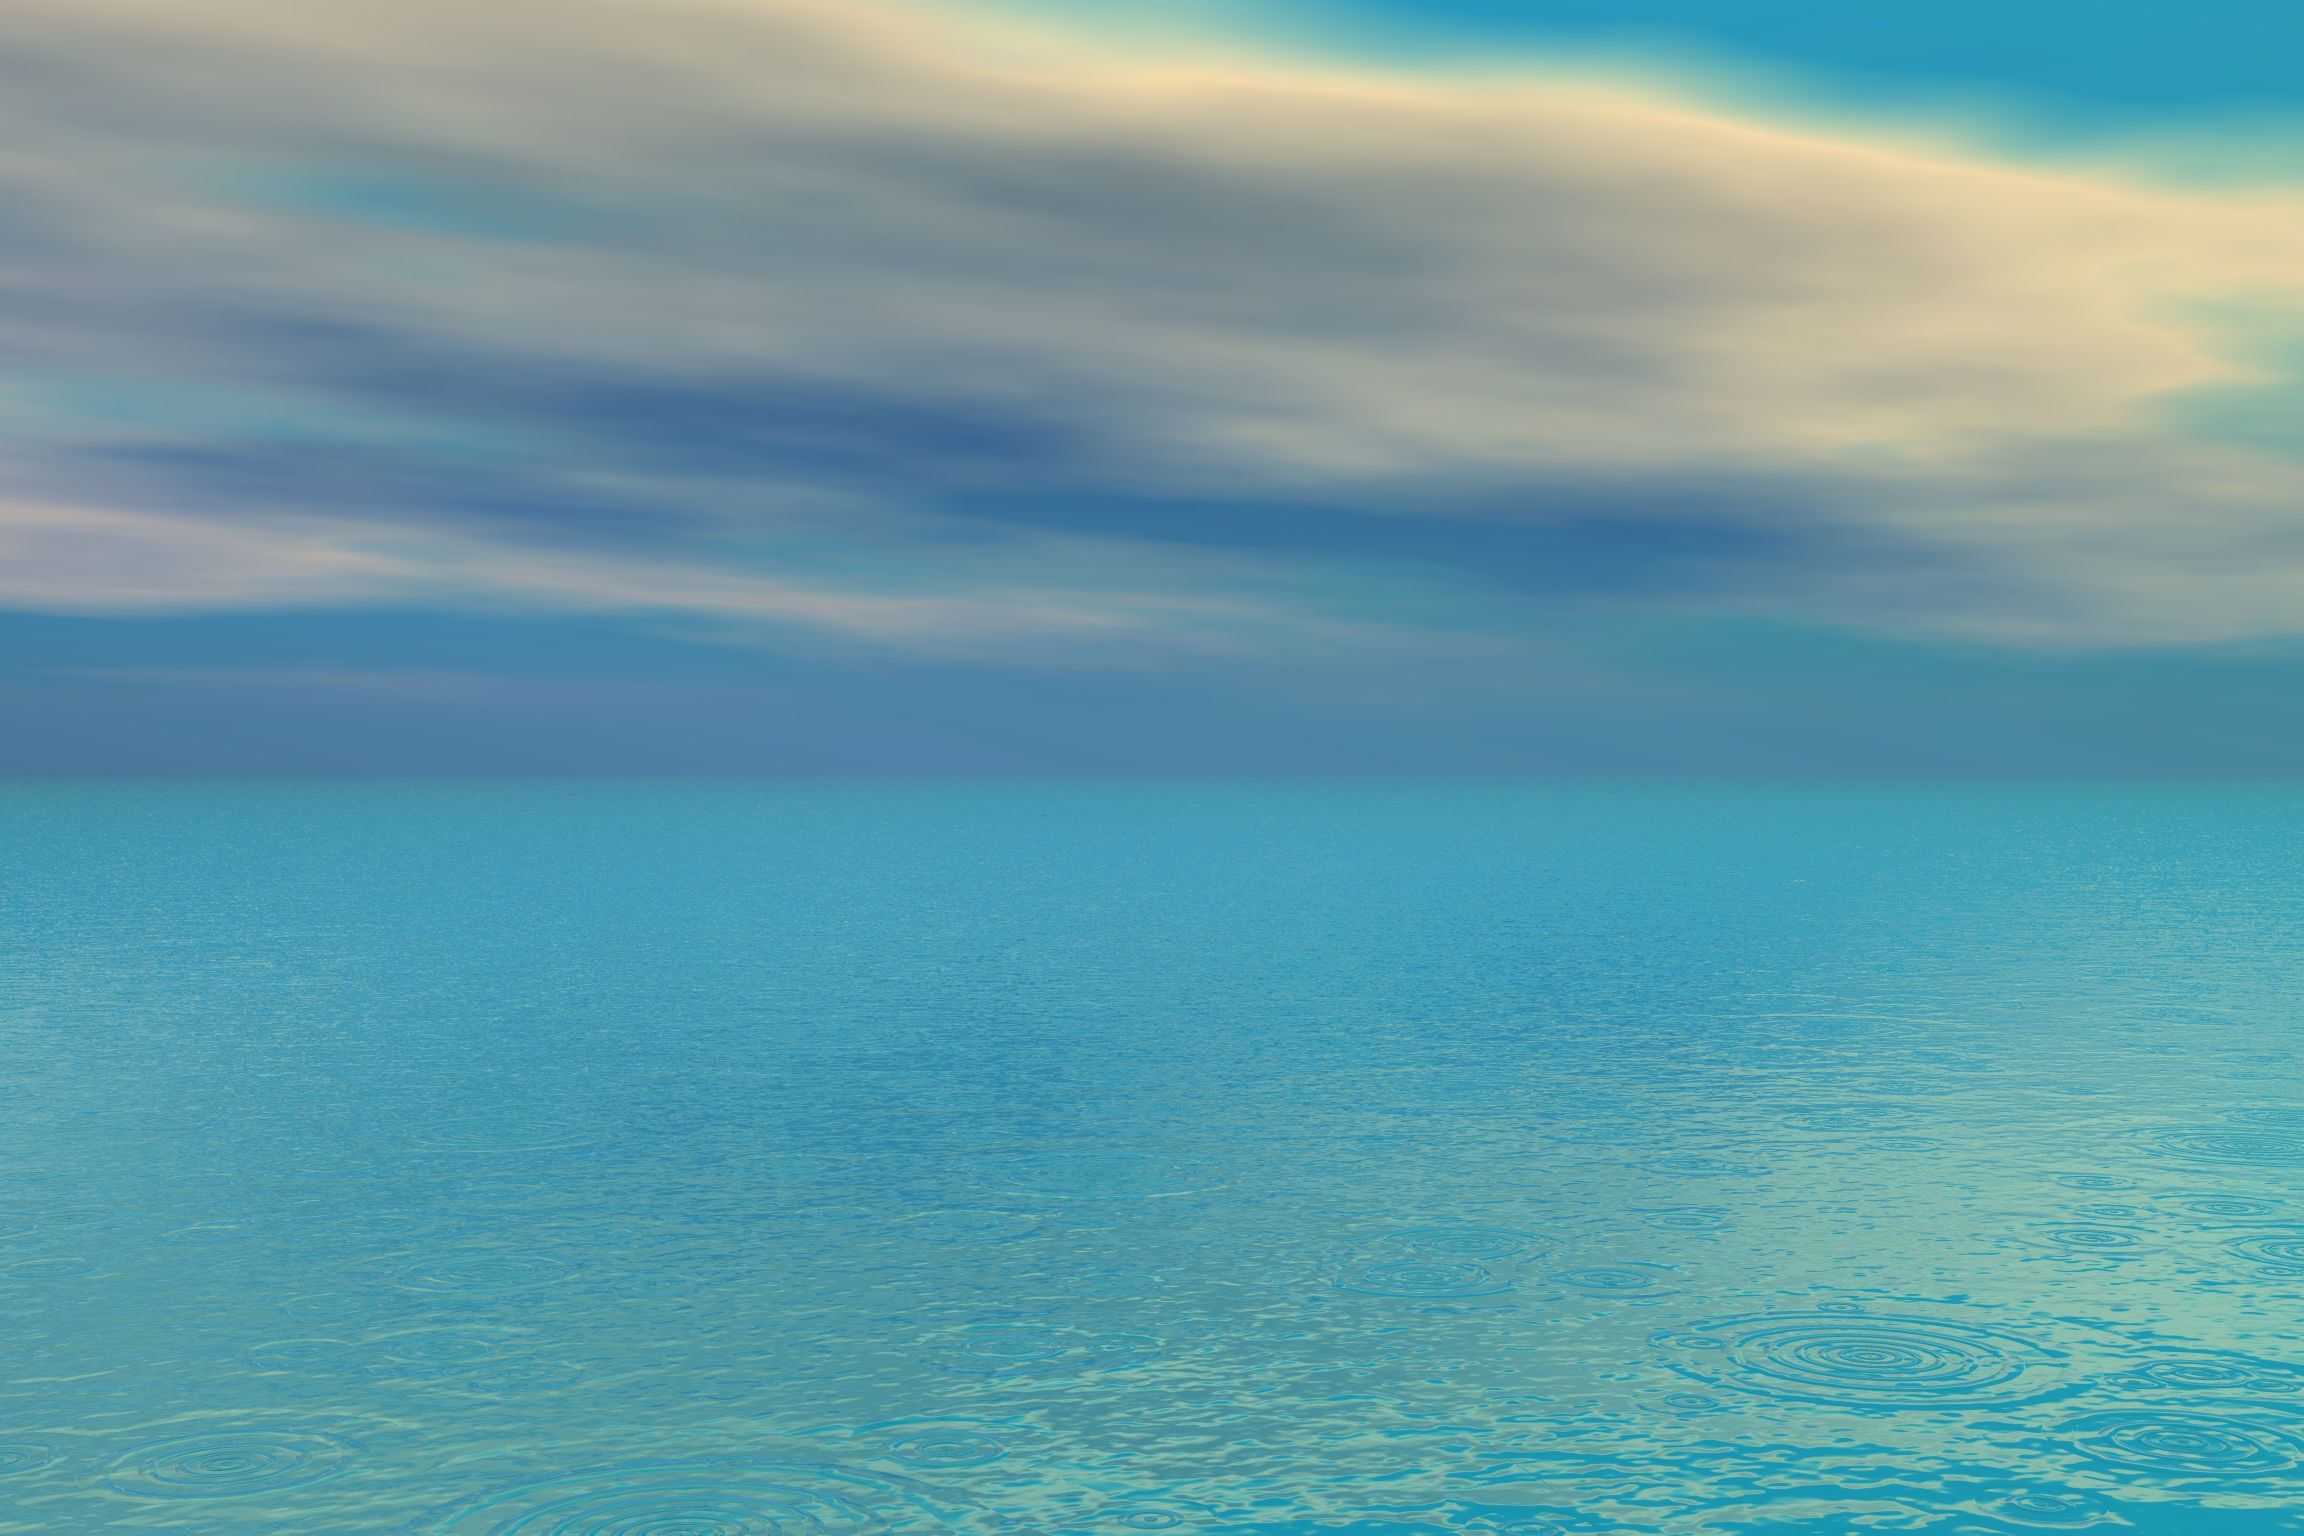
beach, sea, coast, water, ocean, horizon, cloud, sky, sunlight, shore, wave, dawn, atmosphere, dusk, holiday, lagoon, bay, island, blue, body of water, clouds, mood, mirroring, wind wave